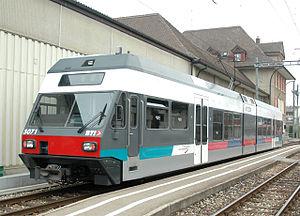
Le Biel–Täuffelen–Ins, abrégé BTI est une des lignes ferroviaires qui composent les Aare Seeland mobil.